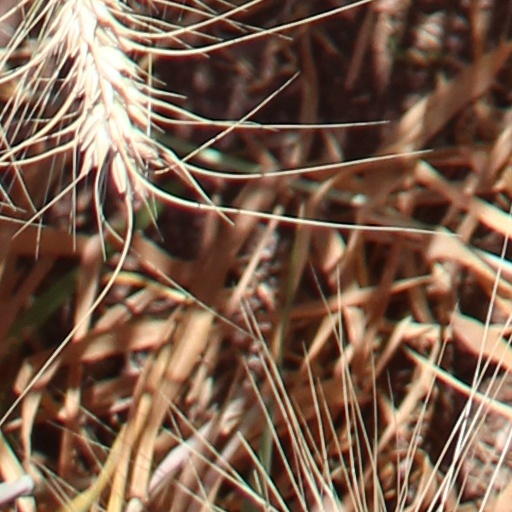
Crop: wheat